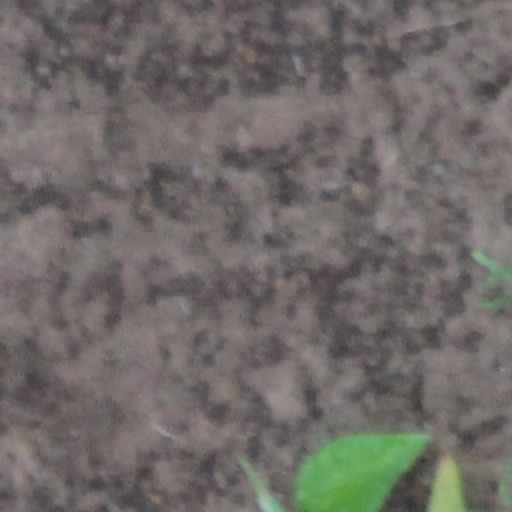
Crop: wheat